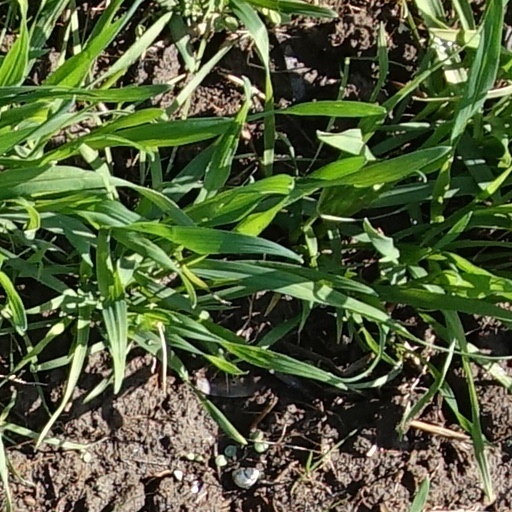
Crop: wheat